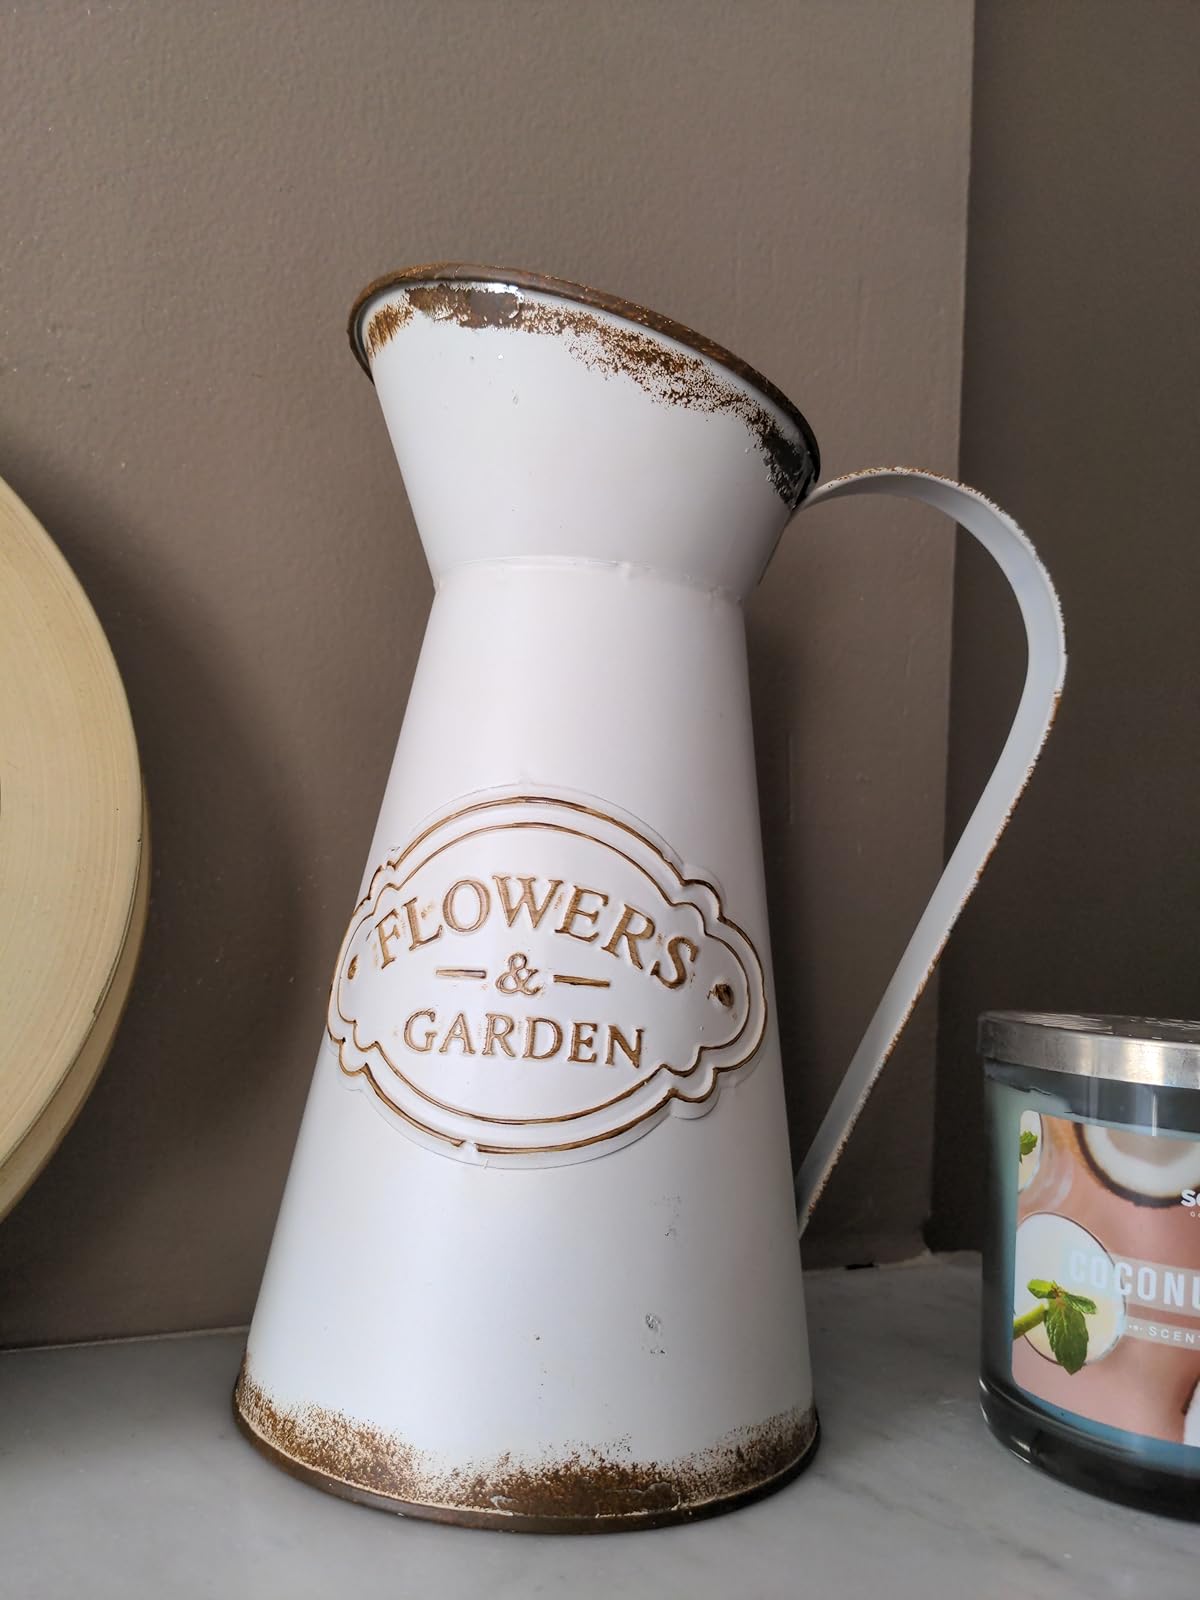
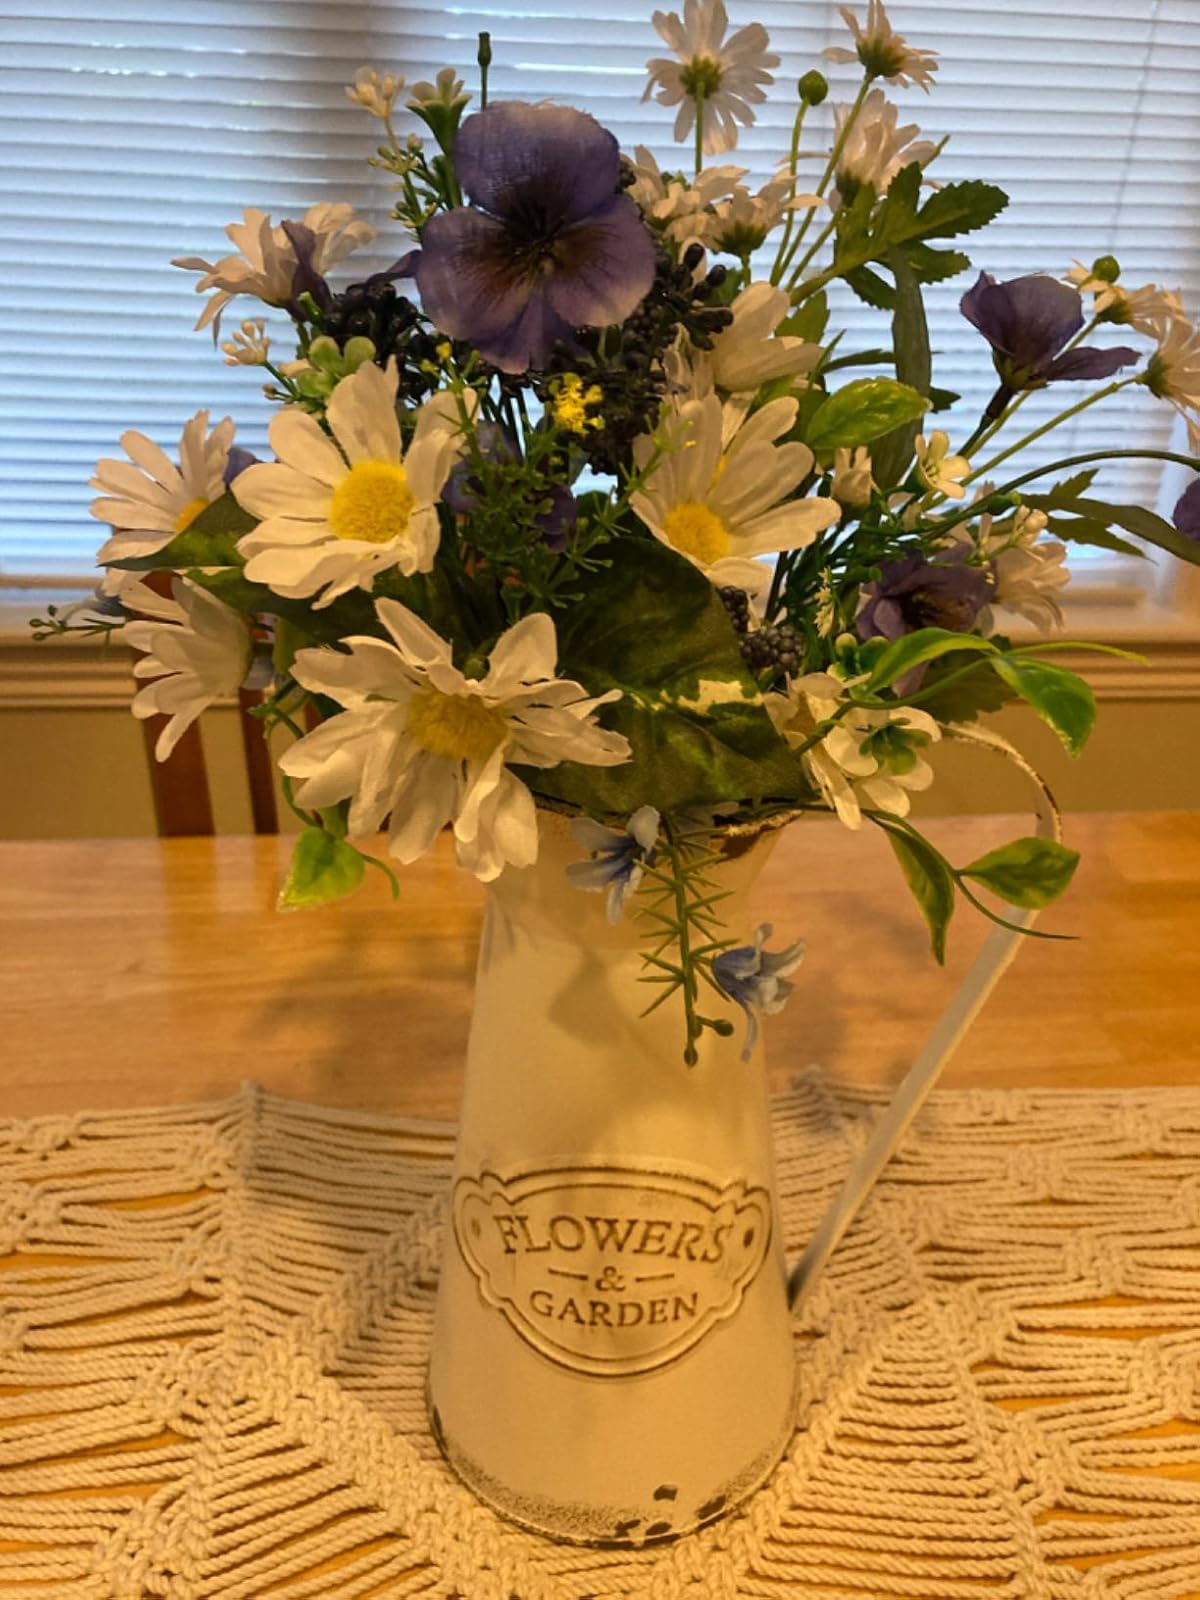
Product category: vase
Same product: yes